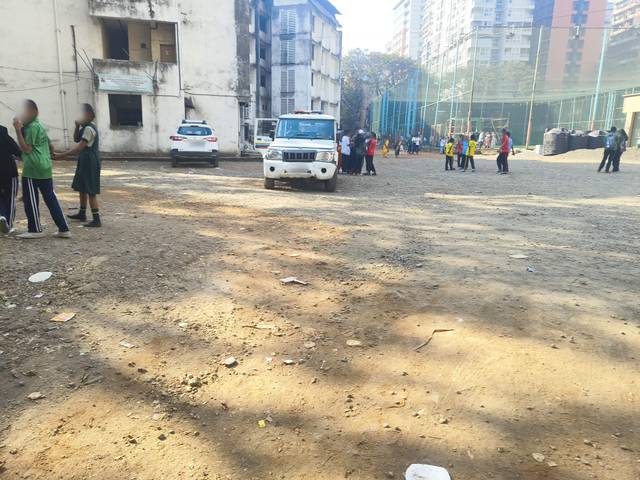
Region: India
Coordinates: 19.084, 72.914